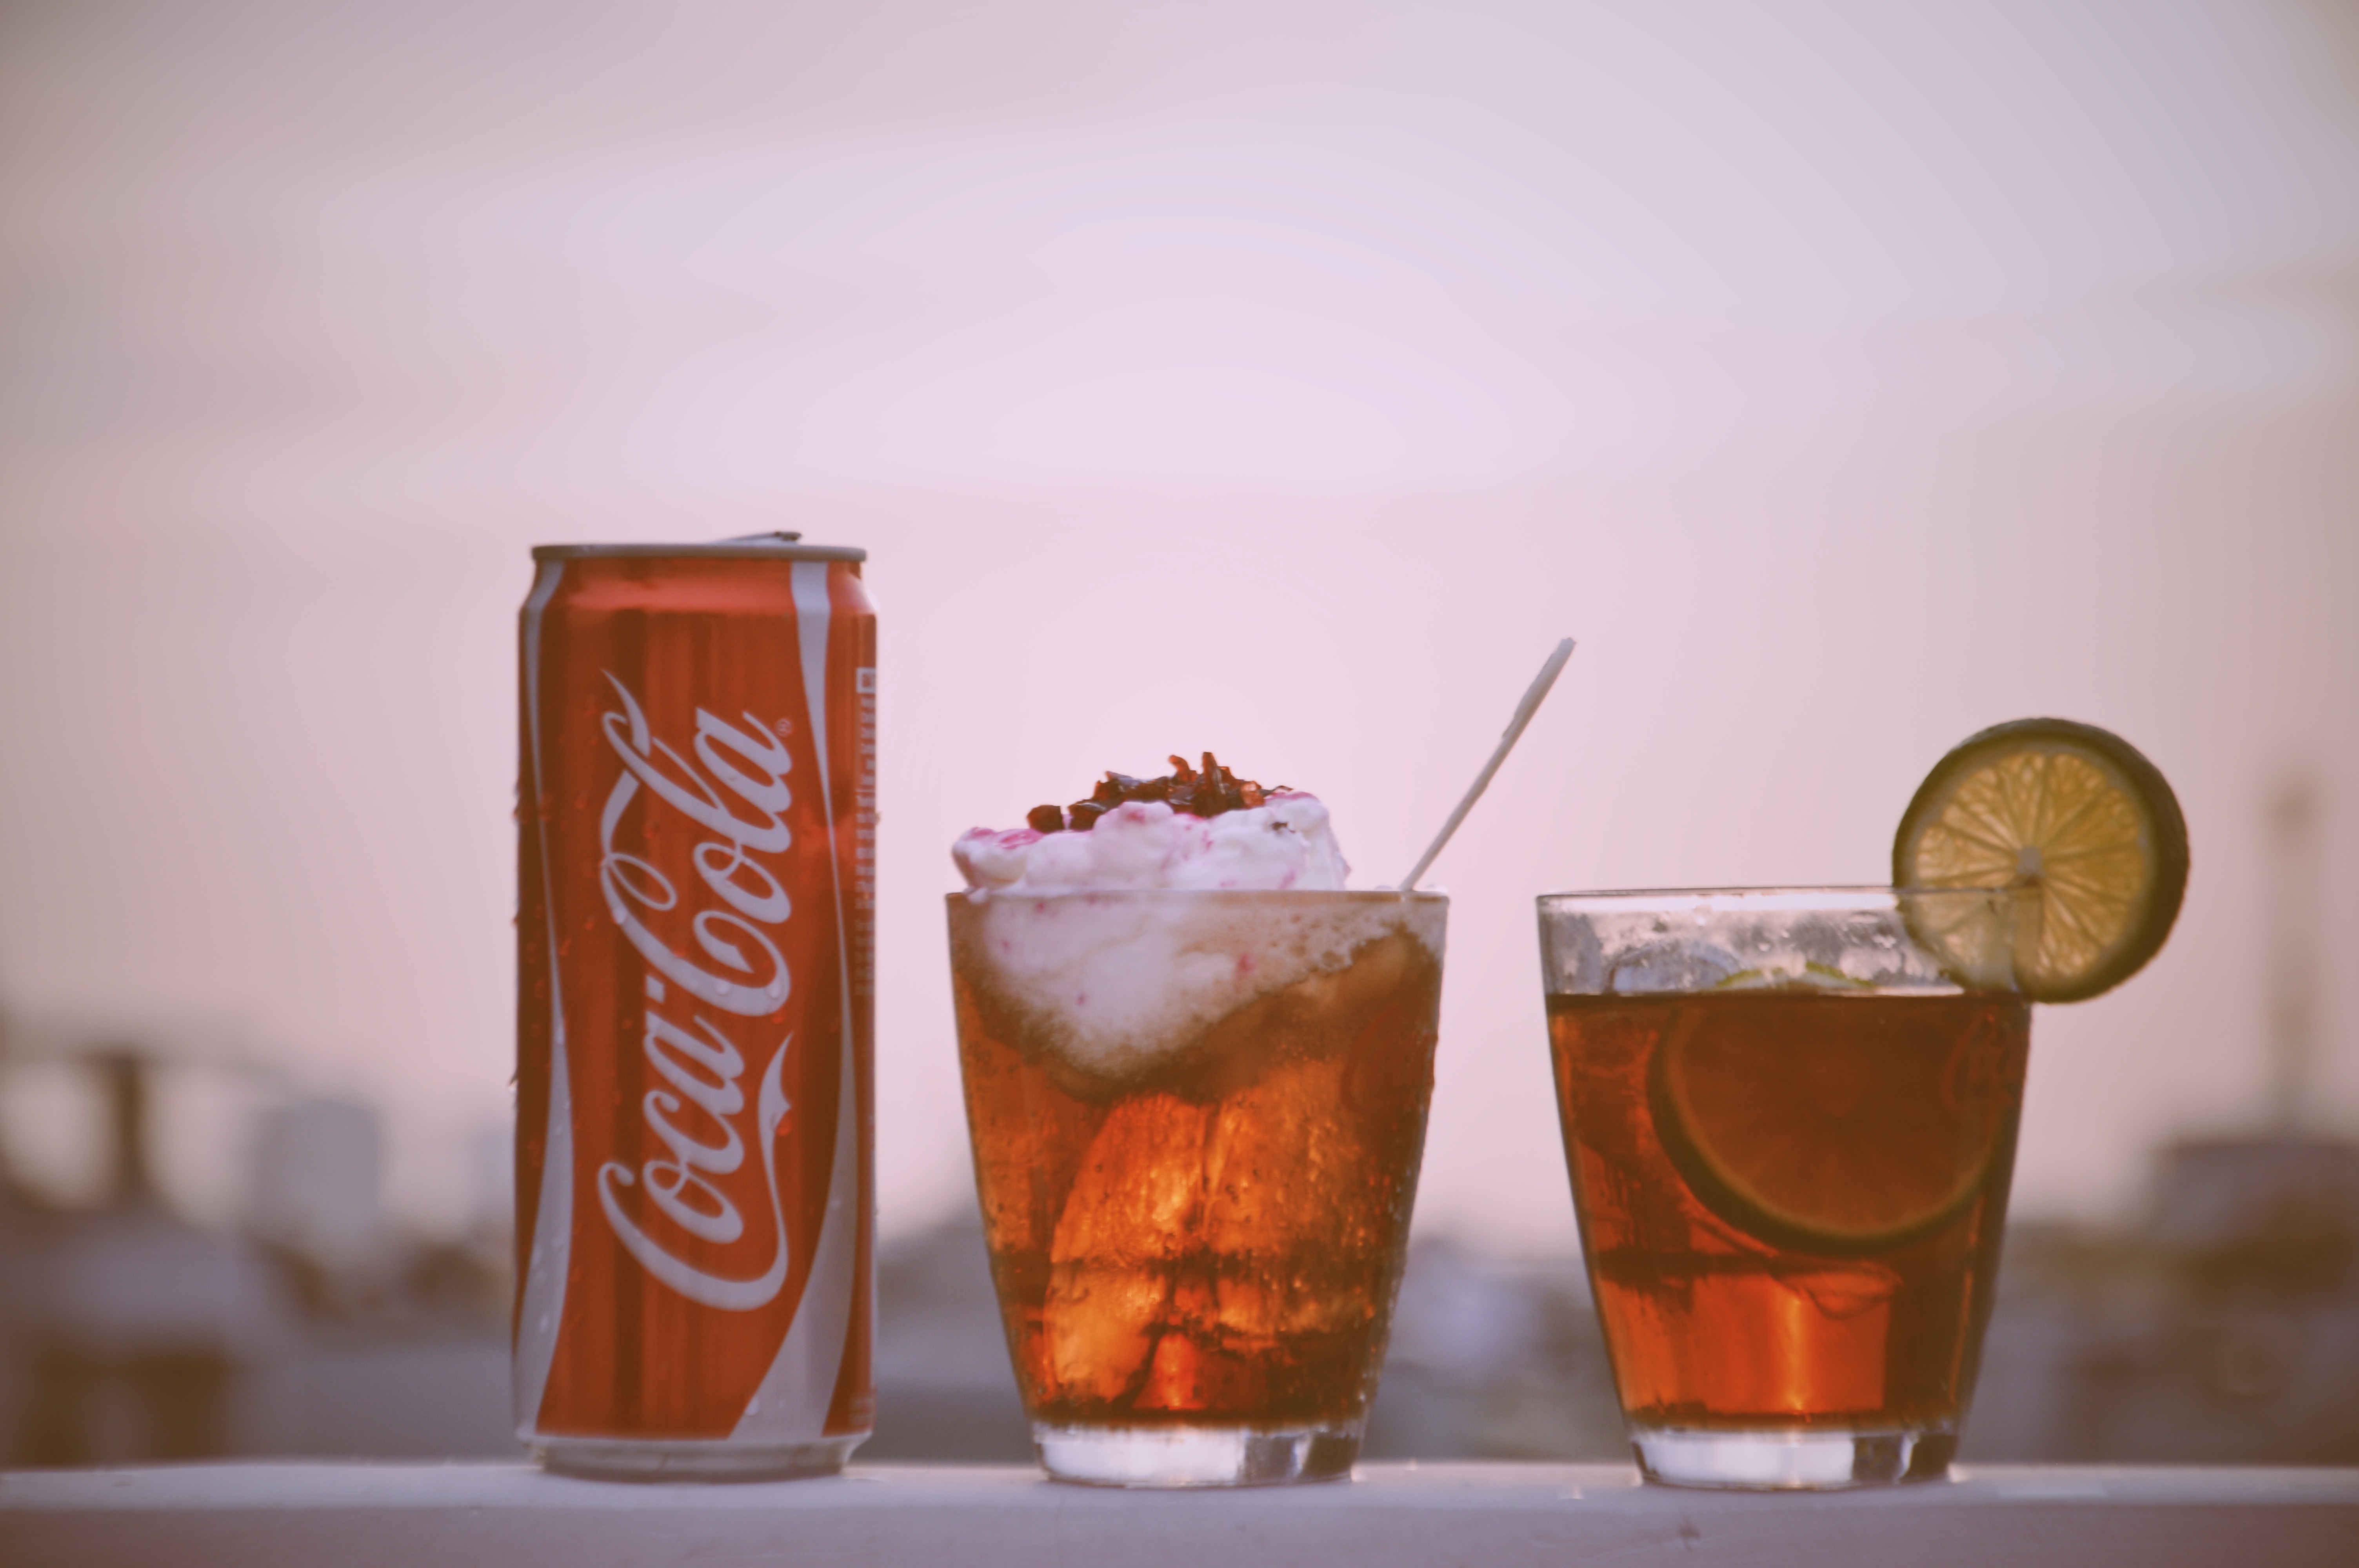
drink, coca cola, glass, sky, cuba libre, liqueur, soft drink, distilled beverage, non alcoholic beverage, cocktail, carbonated soft drinks